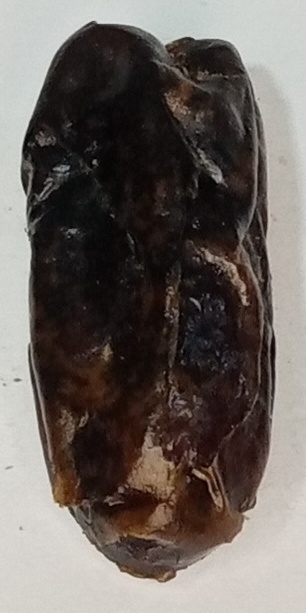
Variety: gajar
Size: small
Grade: grade-1